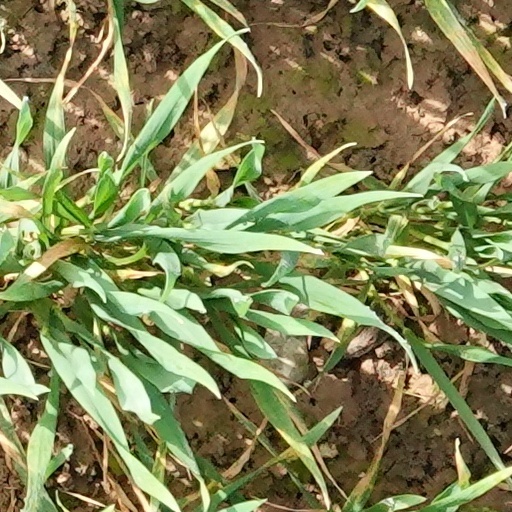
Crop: wheat